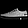
Label: Sneaker